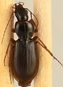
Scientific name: Synuchus impunctatus
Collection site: Bartlett Experimental Forest NEON (BART), plot BART_079